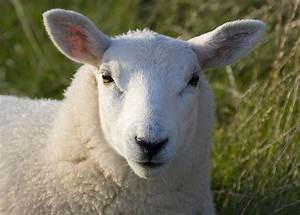
Label: sheep